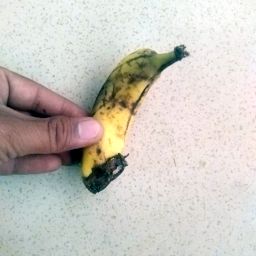
Fruit: Banana
Quality: Bad